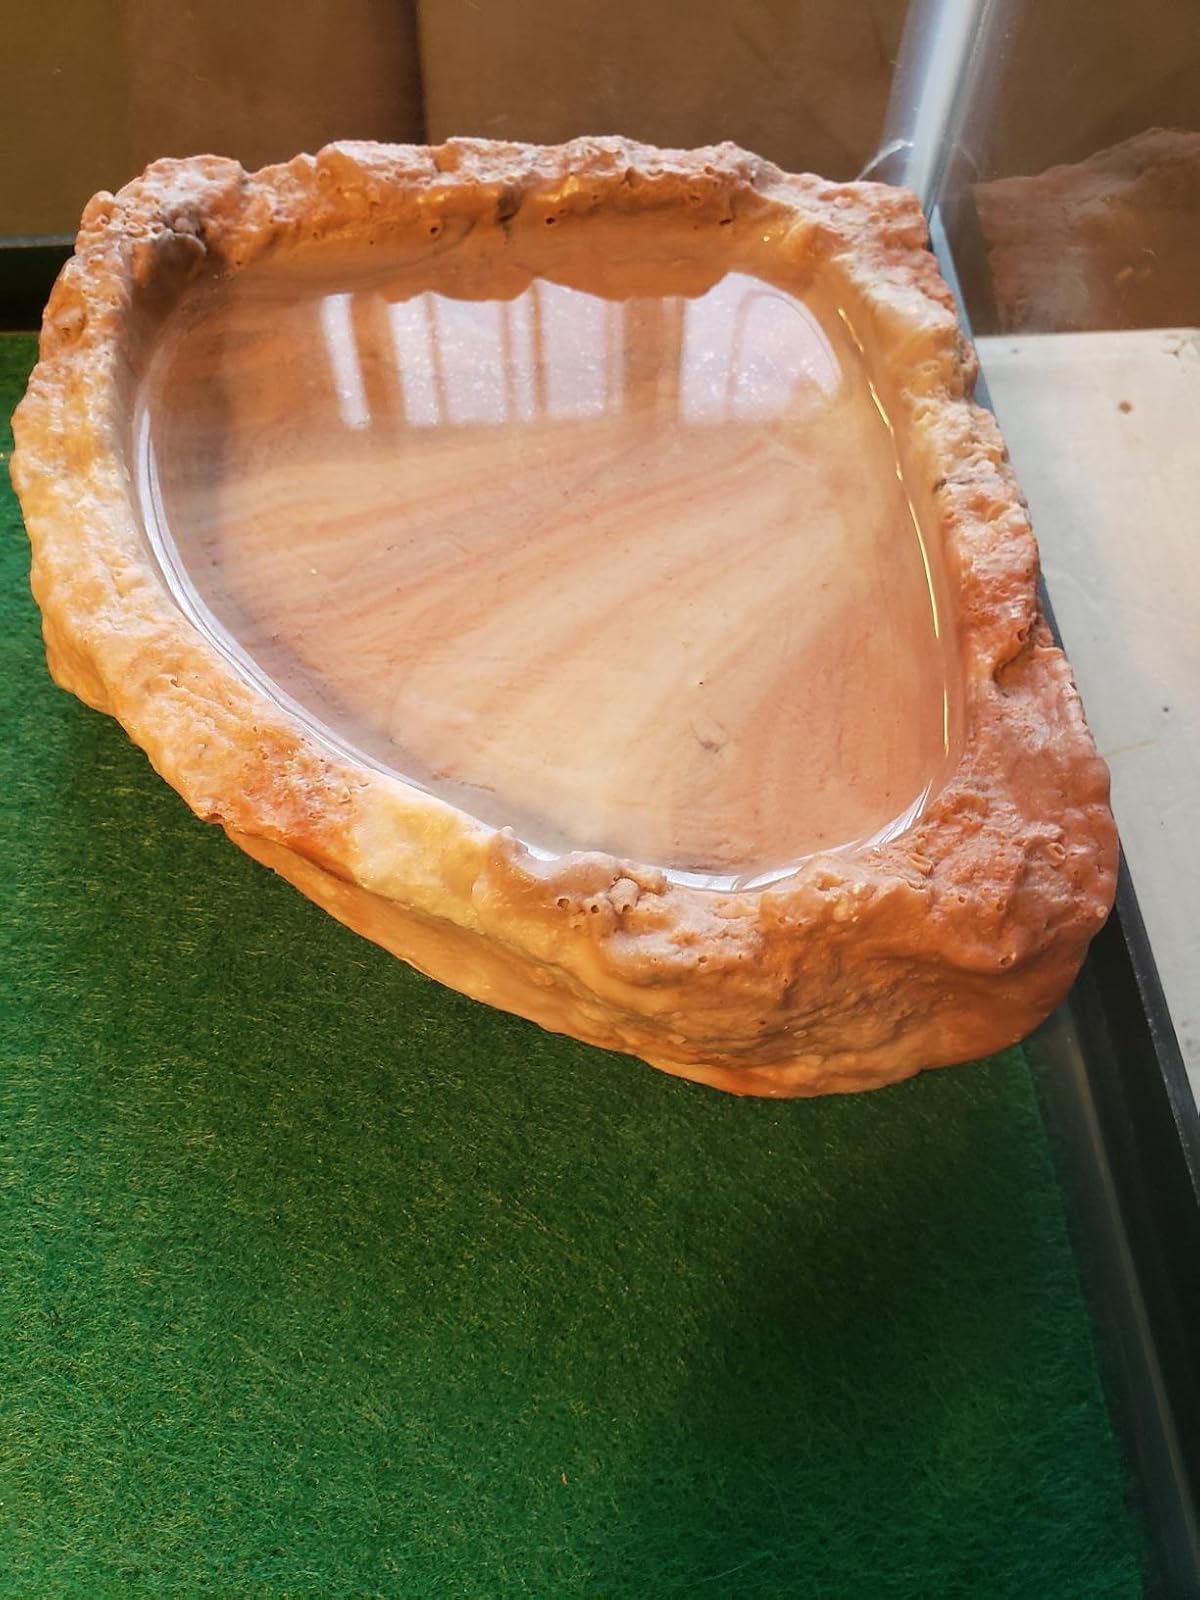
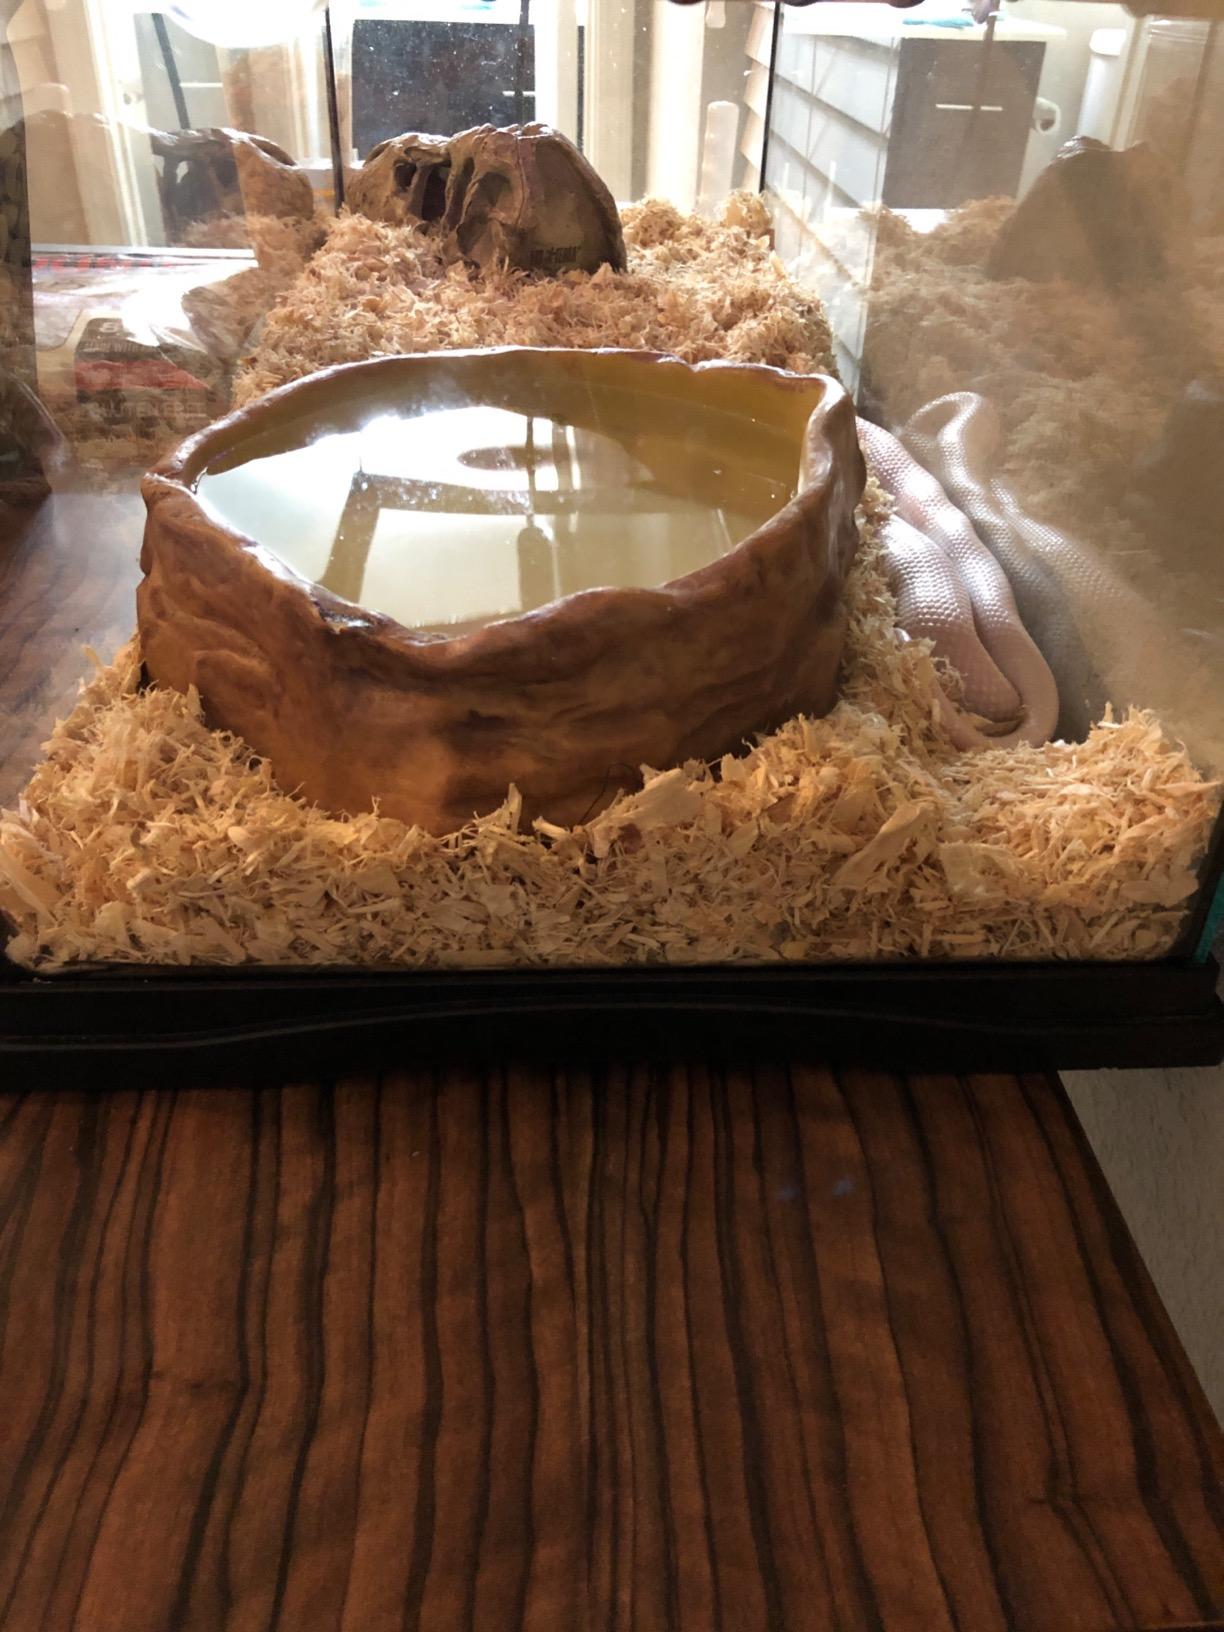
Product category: items_bowl
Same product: no